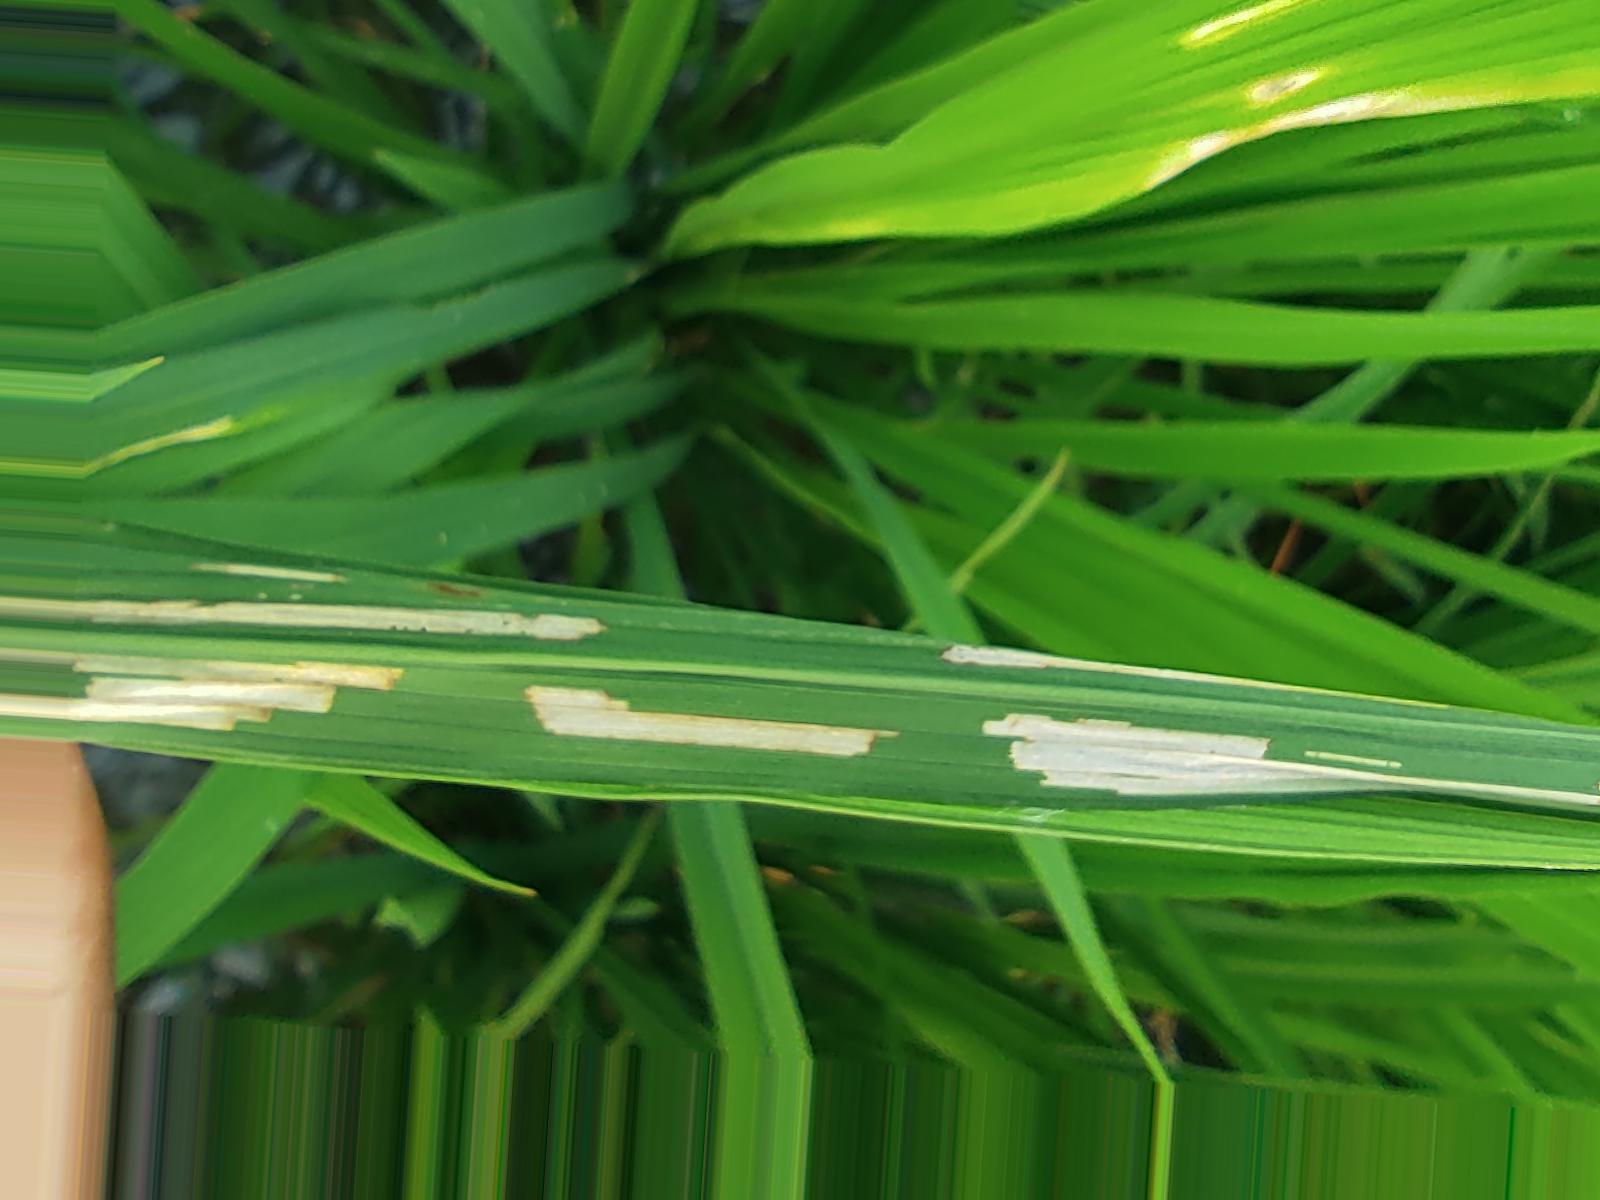
Nhãn: Sâu gai ( Hispa )